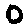
Label: 0